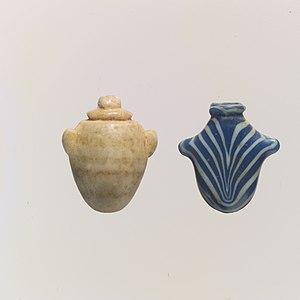
Le papyrus Ebers est l'un des plus anciens traités médicaux connus : il est daté du XVIᵉ siècle av. J.-C., pendant le règne d'Amenhotep Iᵉʳ.